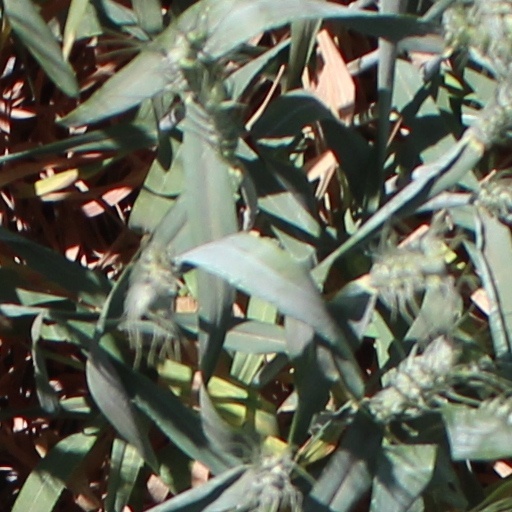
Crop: wheat